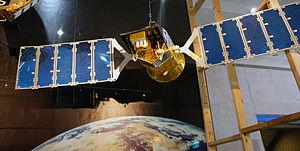
FORMOSAT-1 initialement ROCSAT 1 est un satellite d'observation de la Terre développé par la National Space Project Office devenue en 2005 National Space Organization de Taïwan. Sa mission était de mener trois expériences scientifiques et technologiques en orbite basse dans les domaines de l'imagerie des couleurs océaniques, des télécommunications spatiales et de la physique solaire-terrestre. Le satellite de 401 kg lancé en juin 1999 a fonctionné durant 5 ans.